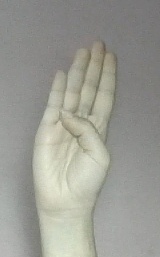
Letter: kaaf